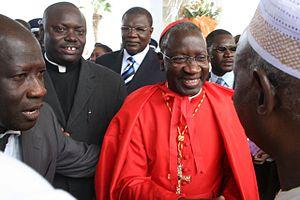
Cardinal Theodore Adrien Sarr
La liste des archevêques de Dakar établit dans l'ordre chronologique la liste des titulaires du siège archiépiscopal de l'archidiocèse de Dakar, au Sénégal.
Théodore Adrien Sarr, né le 28 novembre 1936 à Fadiouth au Sénégal, est un cardinal sénégalais, archevêque de Dakar de 2000 à 2014.
La liste des évêques de Kaolack établit dans l'ordre chronologique la liste des titulaires du siège épiscopal du diocèse de Kaolack, au Sénégal.